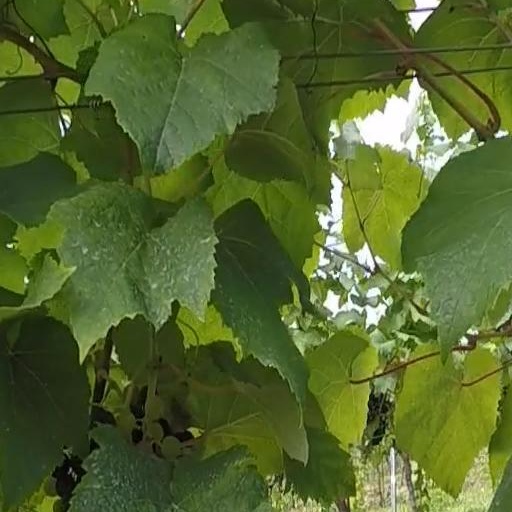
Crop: grape